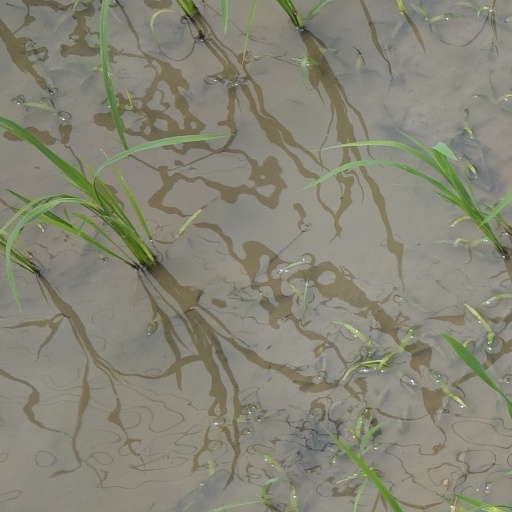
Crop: rice